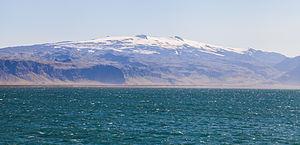
L'Eyjafjallajökull est une calotte glaciaire du Sud de l'Islande. D'une superficie de 78 km² environ, il est le sixième plus grand glacier du pays sur les treize calottes glaciaires que compte l'Islande. Ce glacier couvre partiellement un massif volcanique, l'Eyjafjöll, ou plus exactement les Eyjafjöll.